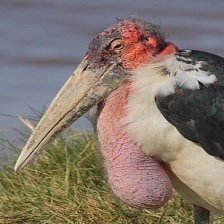
Species: MARABOU STORK
Scientific name: LEPTOPTILOS CRUMENIFER
ImageNet parent category: white_stork